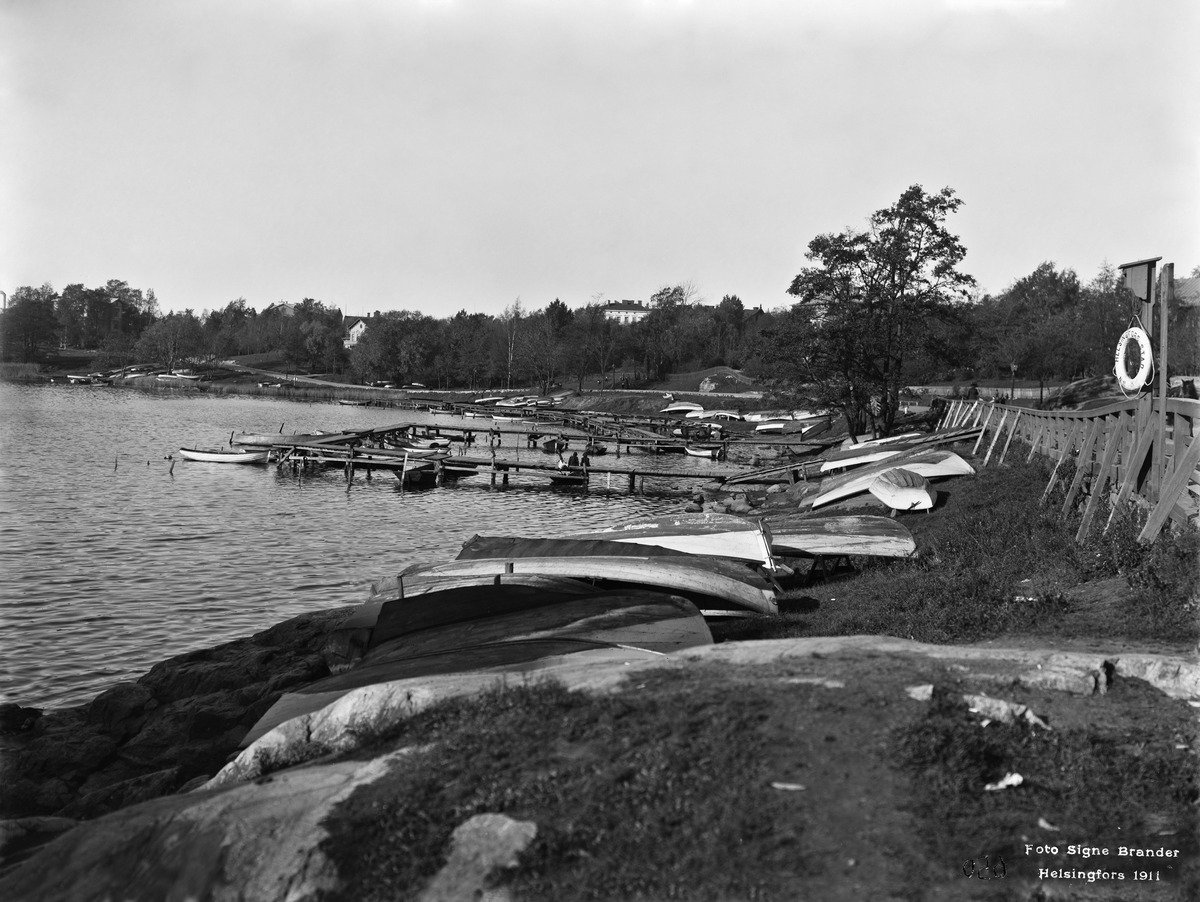
Eläintarhanlahden pohjoisranta
sisällön kuvaus: Eläintarhanlahden pohjoisranta. Taustalla Eläintarhan huvilat 1, 2, 3, 4. mustavalkoinen
Kuvaaja: Brander, Signe, valokuvaaja
Ajankohta: kuvausaika 1911
Paikka: Suomi, Uusimaa, Helsinki, Siltasaari Helsinki
Aiheet: veneet, ranta-alueet